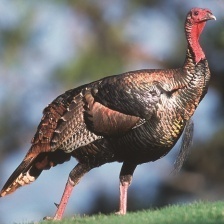
Species: WILD TURKEY
Scientific name: MELEAGRIS GALLOPAVO